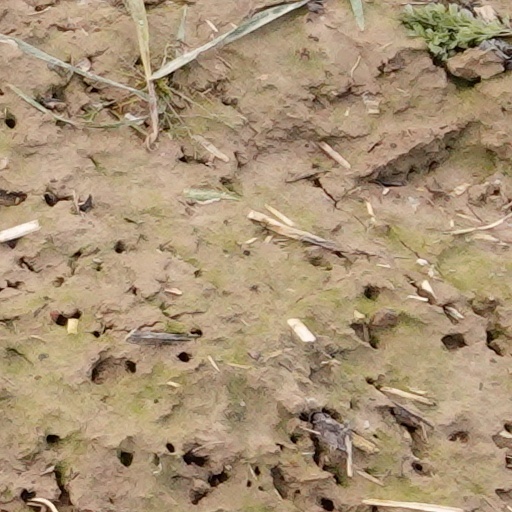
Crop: wheat